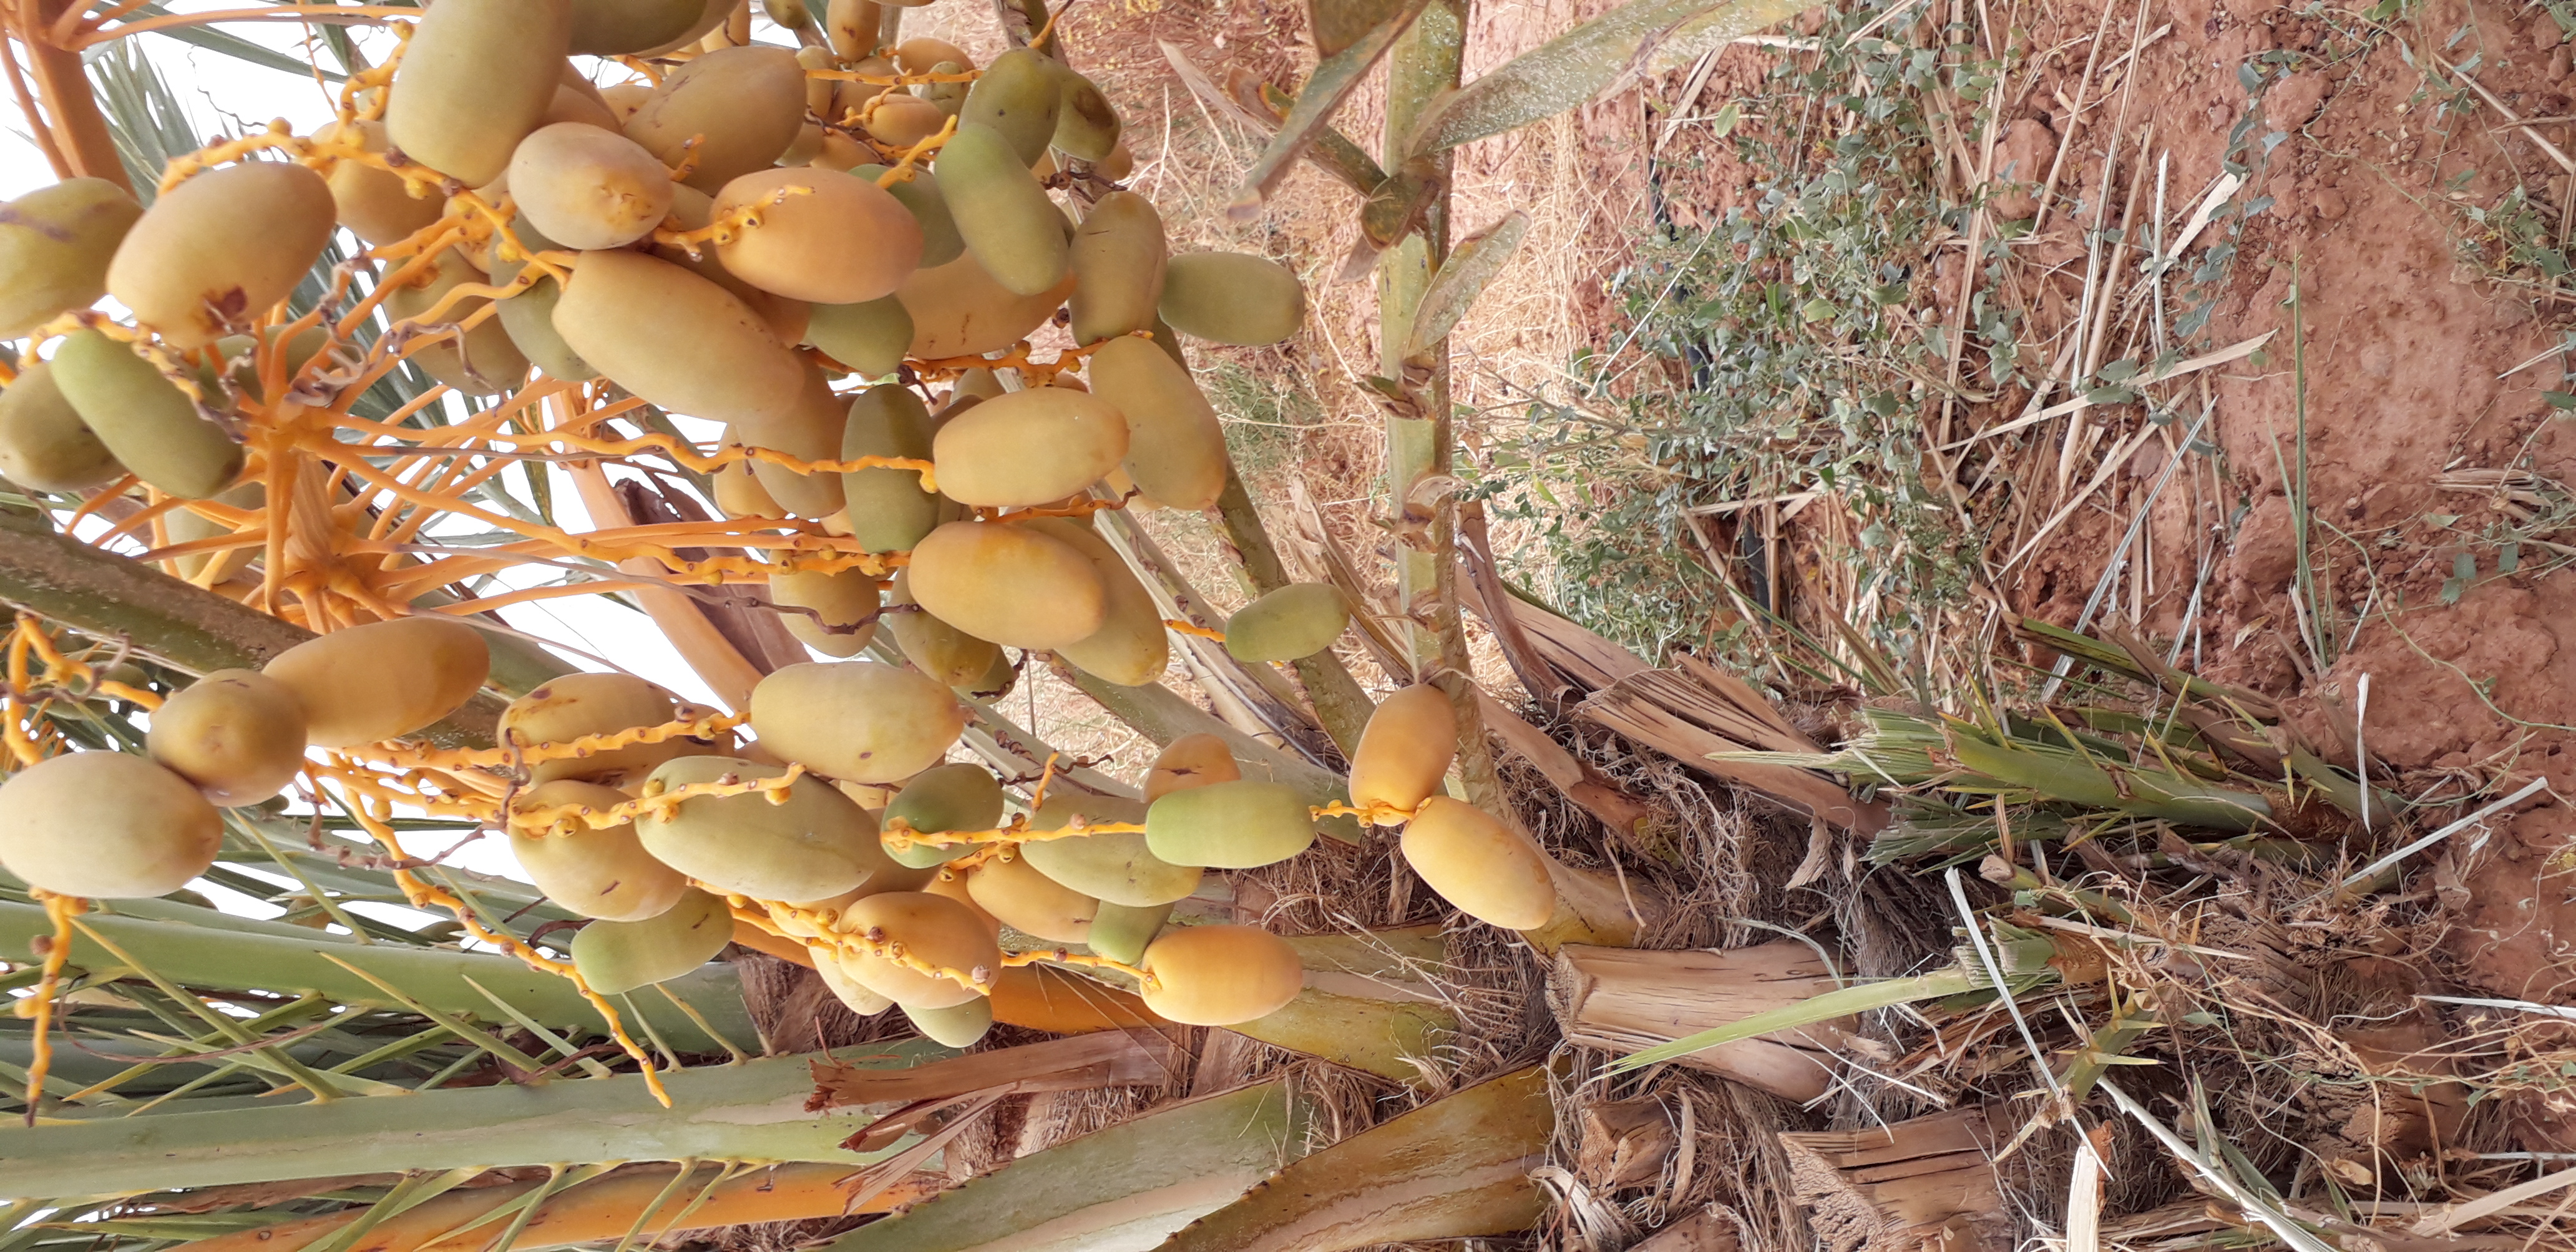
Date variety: Boumajhoul